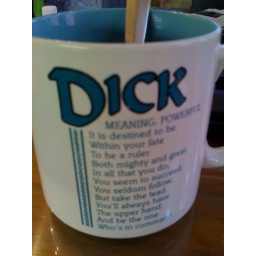
a mug i found in the cabinet at work. its not a joke mug either.